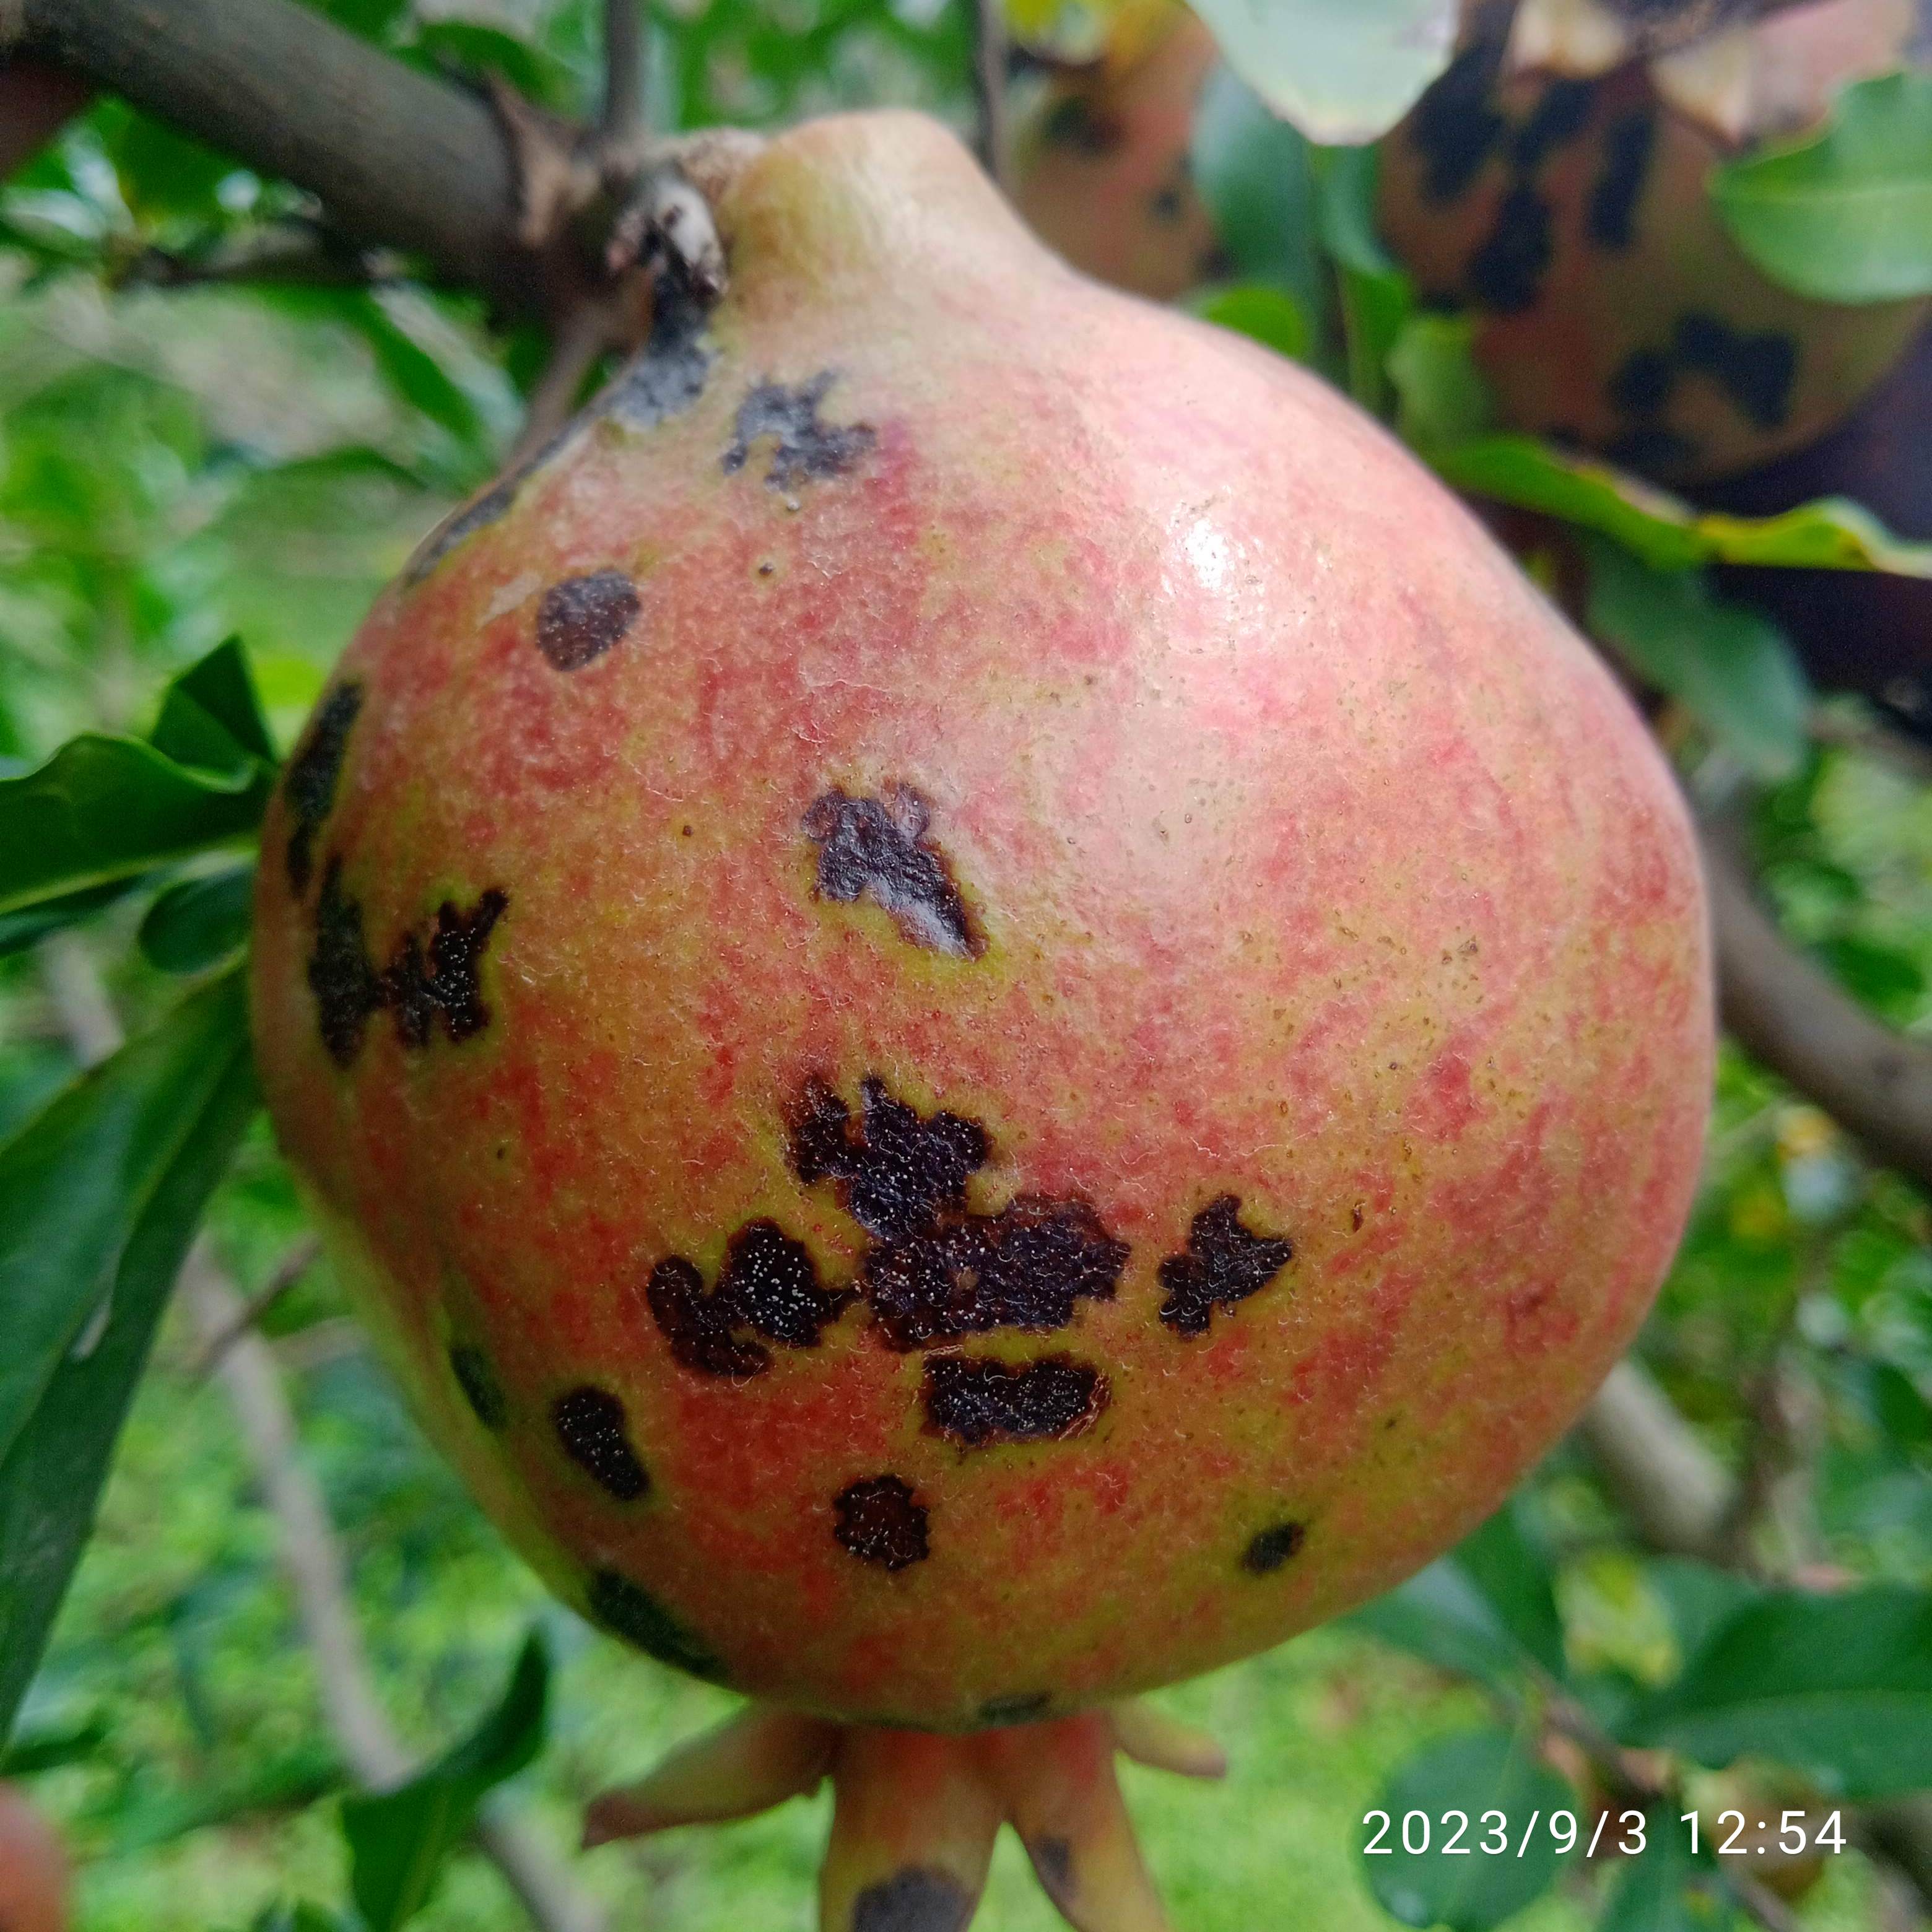
Label: Anthracnose